Wilhelm Schuster

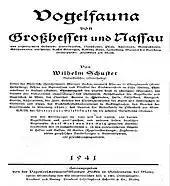
Title page of the book that led to his arrest

Schuster was born in Oberroßbach to Protestant pastor Wilhelm Ludwig Schuster and along with three of his ten siblings, took an interest in birds at an early age. He grew up in Frischborn and went to high school in Fulda. He wrote a book on birds even as a student, in 1902. He studied philosophy and theology at the Universities of Strasbourg, Greifswald and Giessen. Following the family tradition he too became a pastor first at Liverpool and then at Durmersheim and Obergimpern. He was apparently suspended from church in 1912 and banned from using the title of pastor. He married in 1913 and used his wife's name as Schuster von Forstner without legal procedure leading to disputes after their divorce. In 1916 he joined the Prussian Army but deserted from the western front and became a private tutor in Poland in a German grammar school at Leszno. He did not do well and returned to Germany where he attempted to work on ornithology, collecting money from various people, some of whom went to court for false claims made by him. He built a private ornithological institution at Mainz-Gonsenheim in 1928 and he was fined for building violation and imprisoned for ten days. At court he was told that he could not call it an ornithological station ("Vogelwarte" was reserved for state institutions), so he renamed it as an ornithological researcher station. He continued his attempts to raise fund for which people complained to the Nazi regime in 1933 and in 1935 he received a two-year prison term. A German biographical account notes that his problems began after Otto Schmidtgen reported him to the SS. He was released in 1938 and he began to write a book on birds "Vogelfauna von Großhessen und Nassau" which was published in 1941. It included political statements, particularly anti-war statements. This led to his book being banned and in September 1941, he was arrested and sent to Sachsenhausen concentration camp.